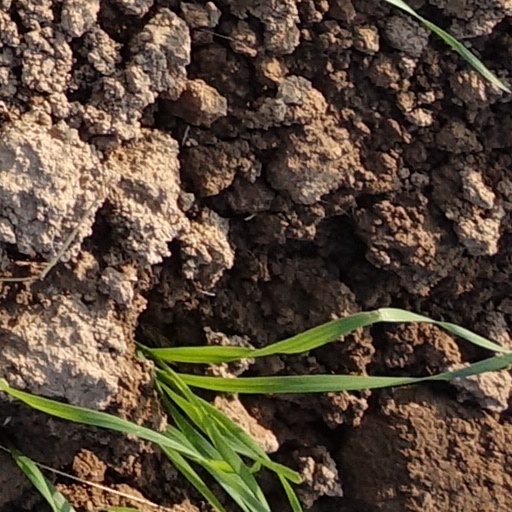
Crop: wheat